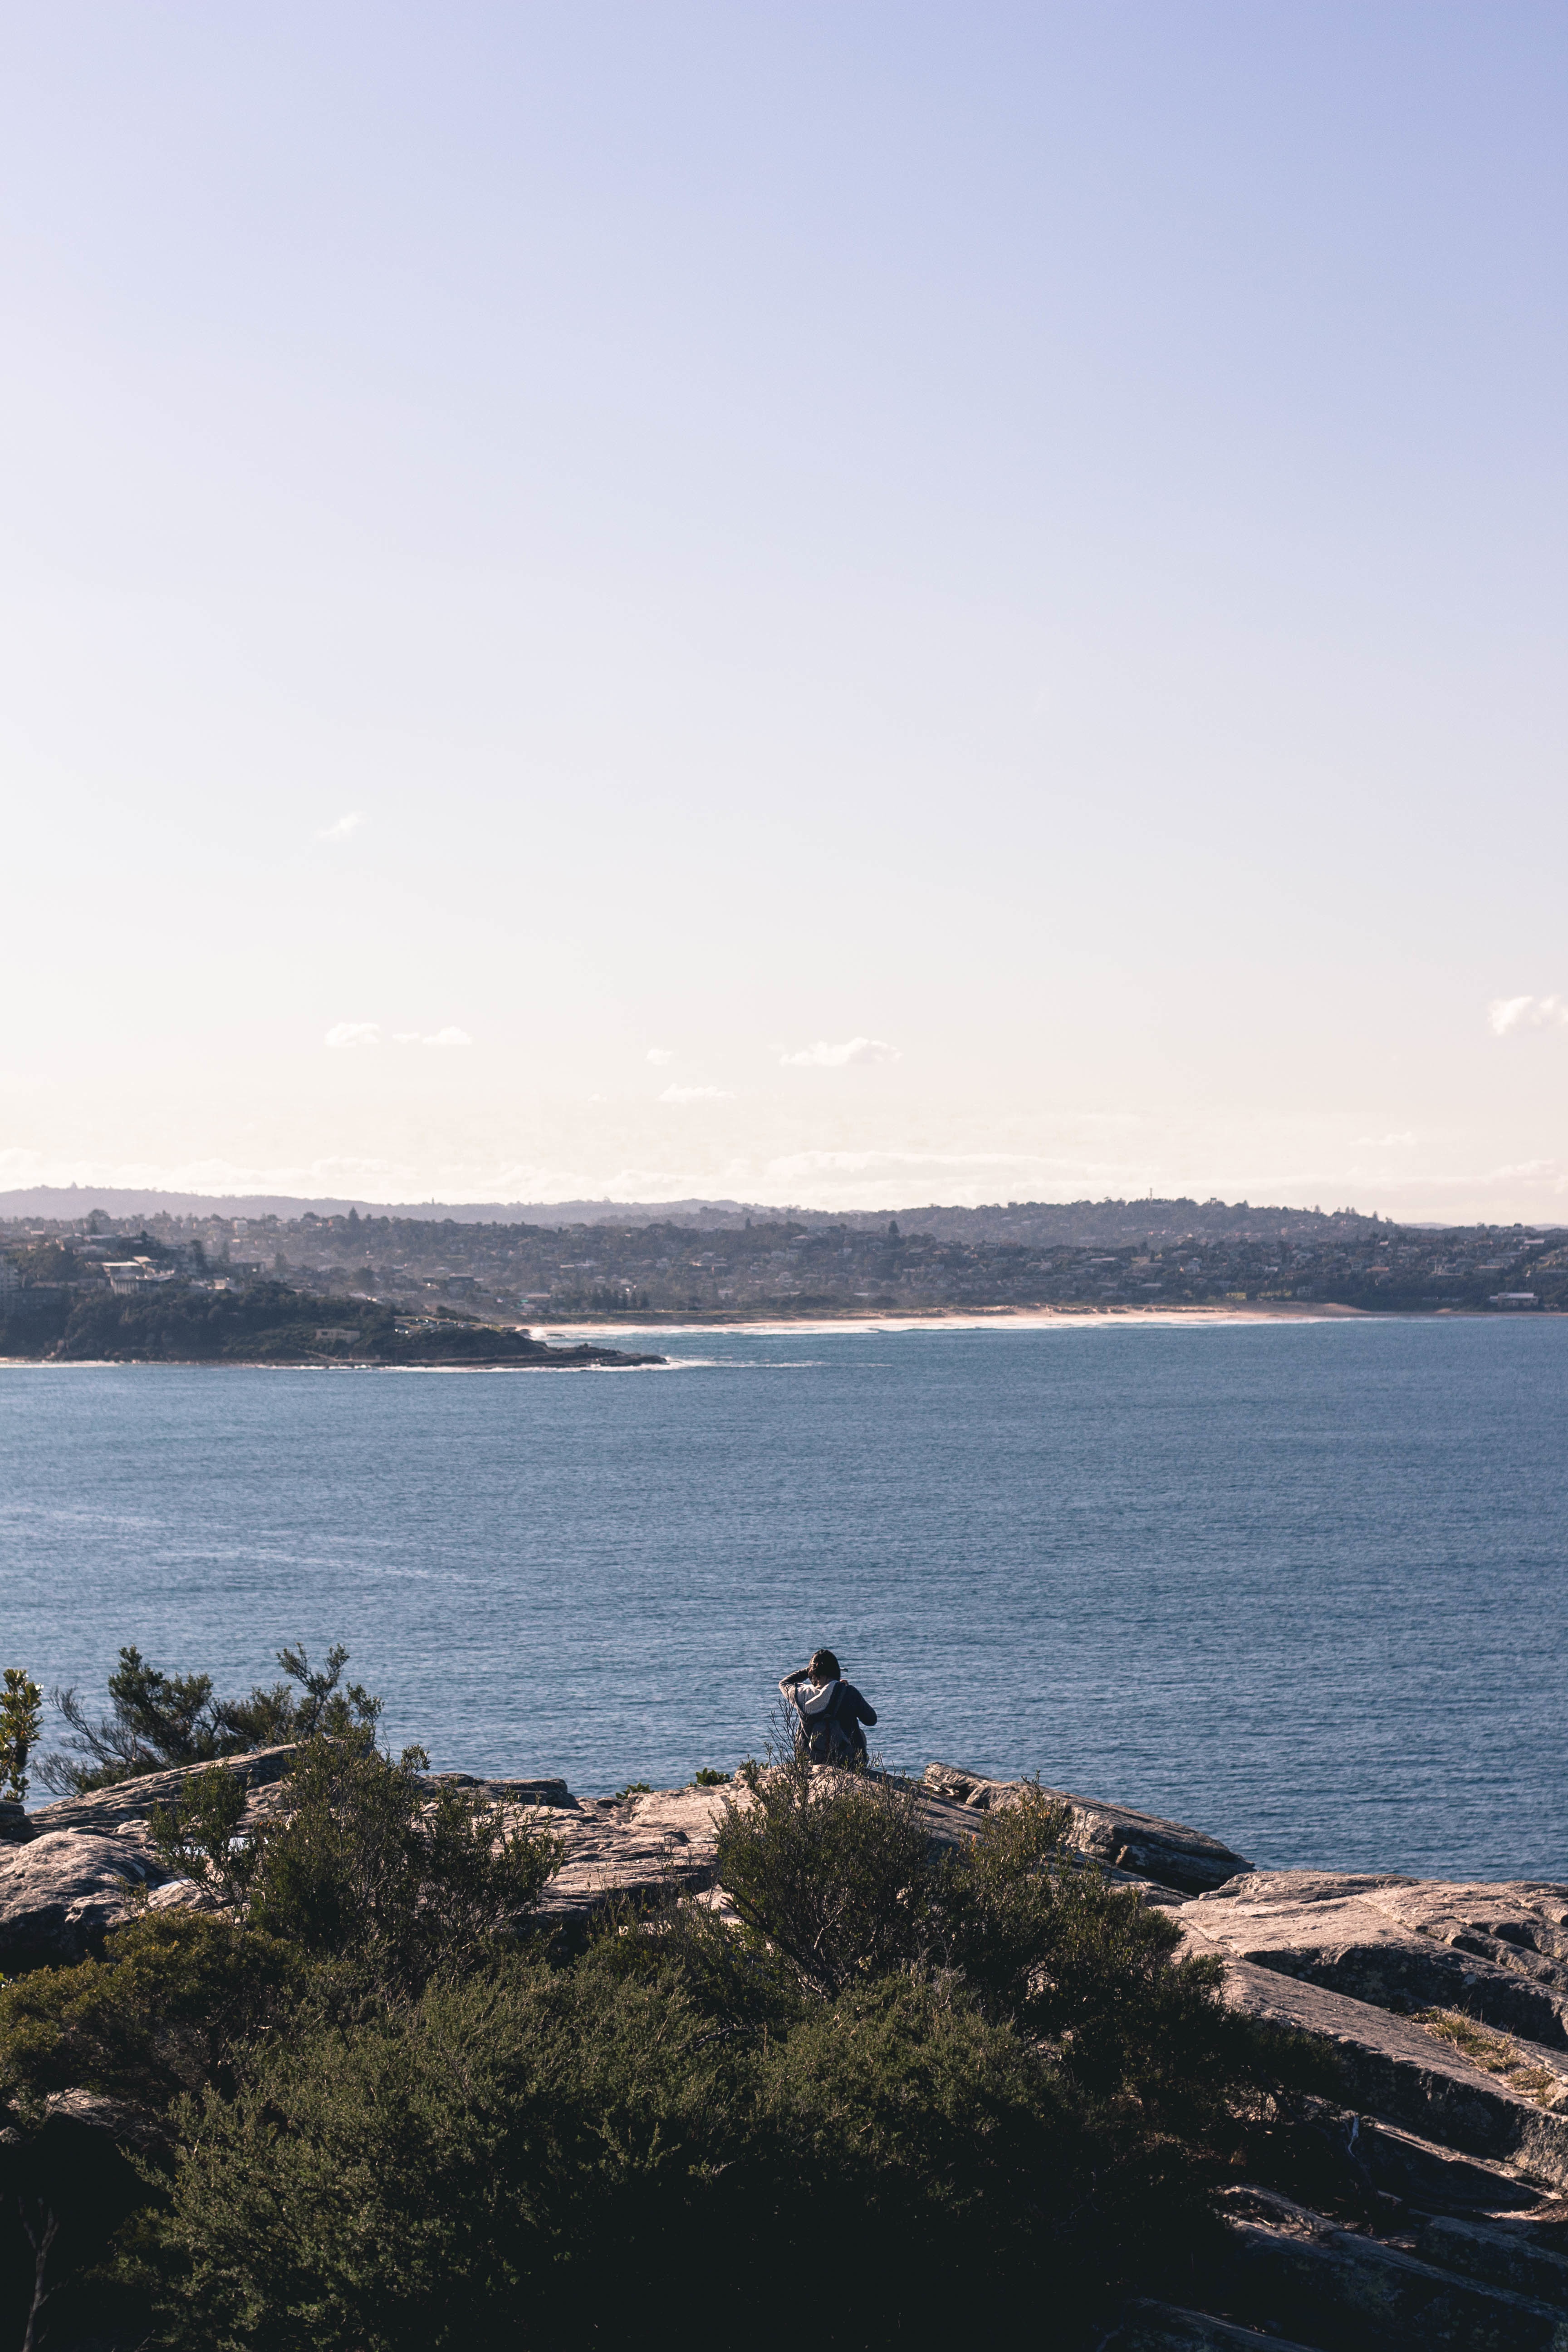
beach, sea, coast, water, rock, ocean, horizon, cloud, shore, wave, lake, cliff, cove, vehicle, tower, bay, terrain, body of water, cape